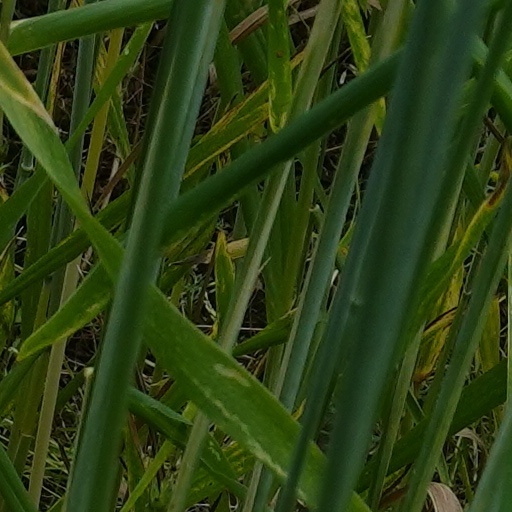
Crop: wheat